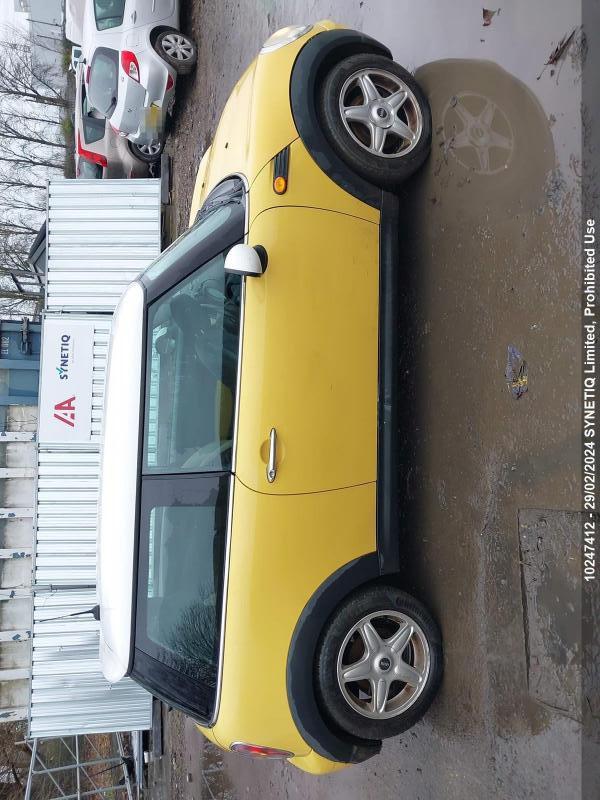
Aucun dommage détecté.
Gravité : aucun